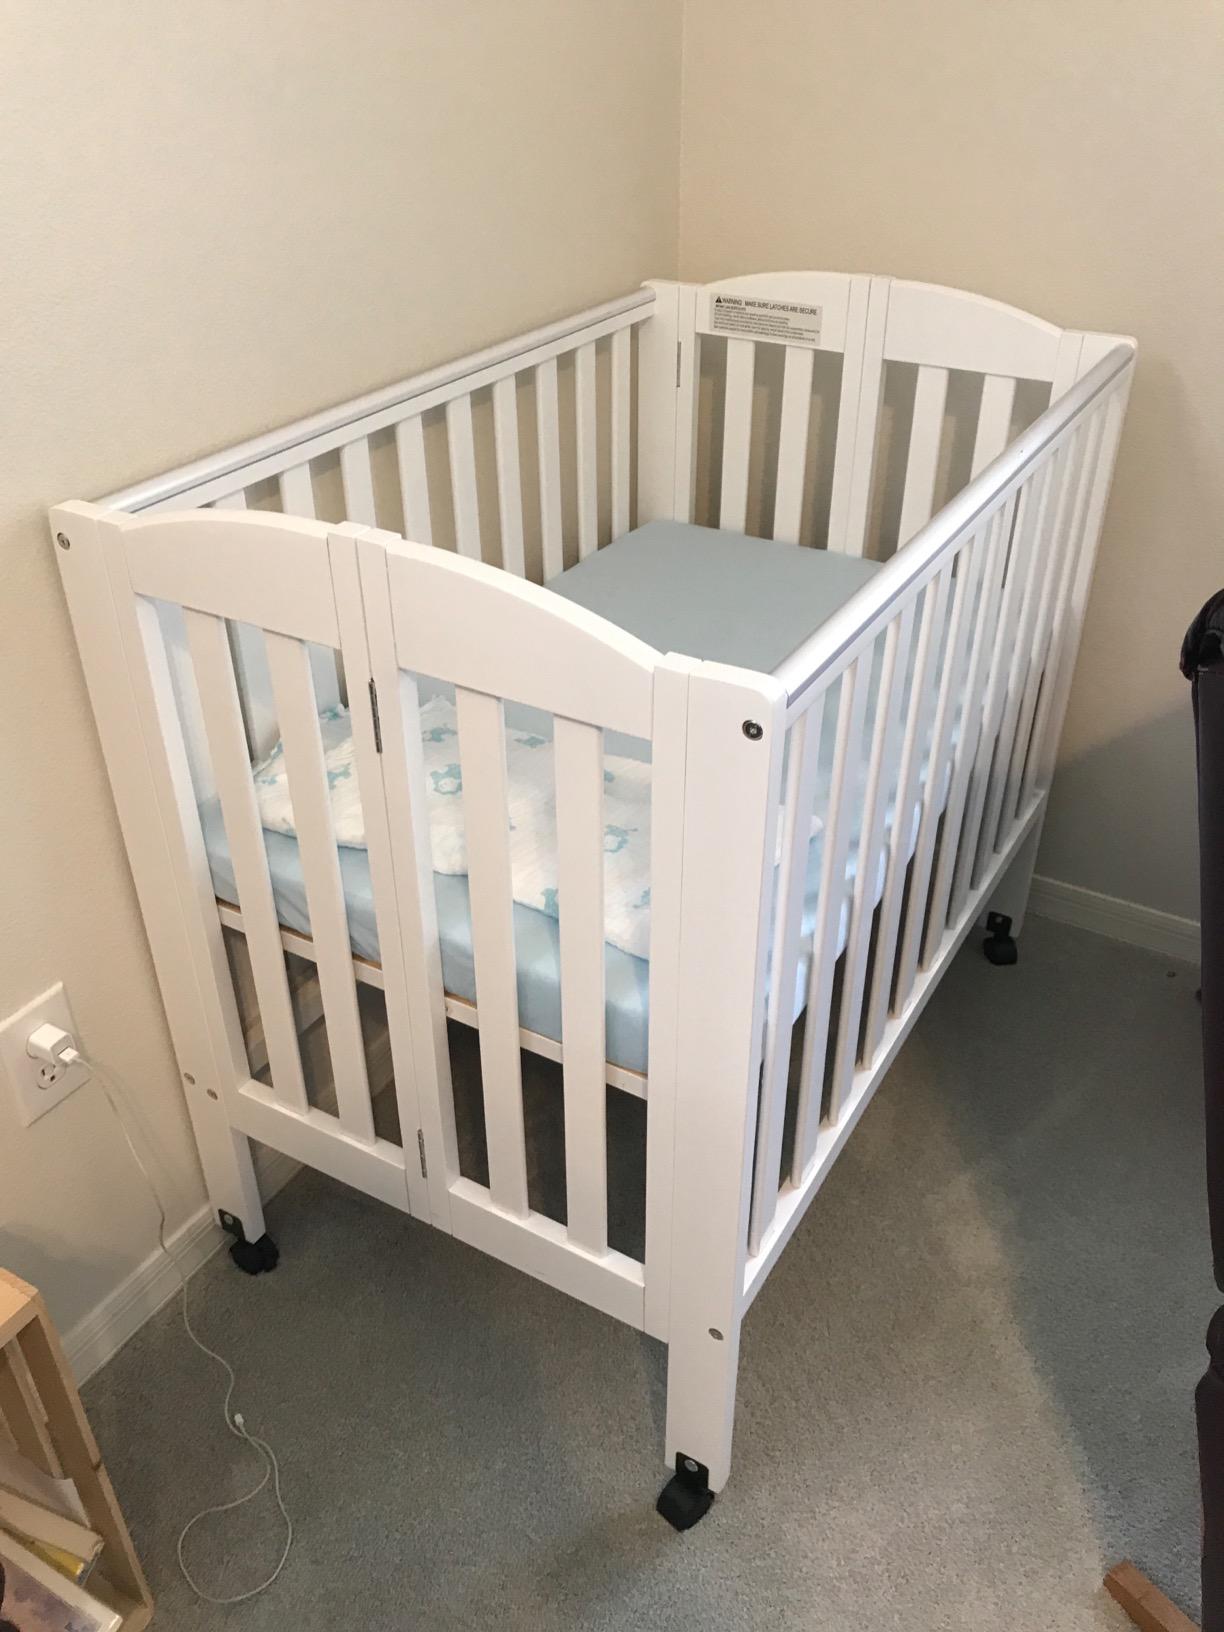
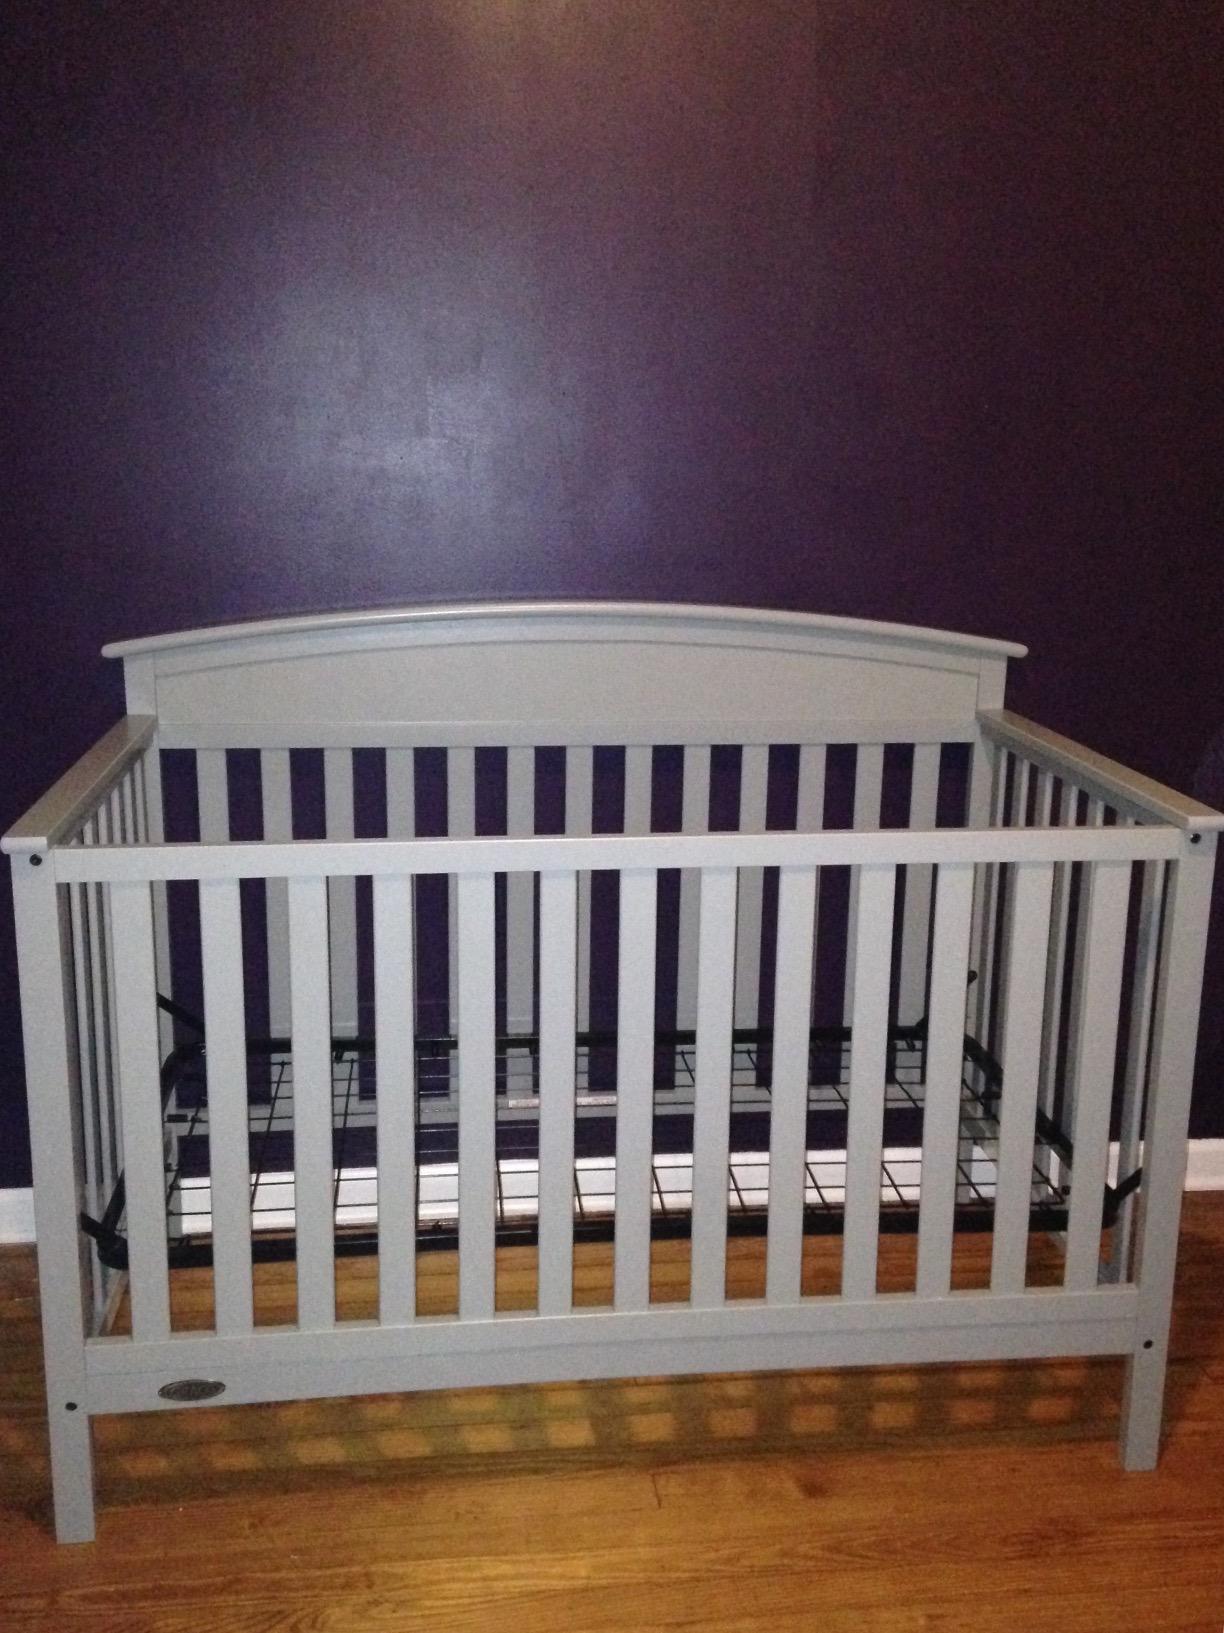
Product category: products_crib
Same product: no